Responses to the COVID-19 pandemic in January 2020

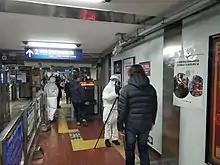
Temperature check at a Beijing metro station on 27 January 2020.

Chinese Premier Li Keqiang visited Wuhan, the centre of the virus outbreak, to direct the epidemic prevention work.